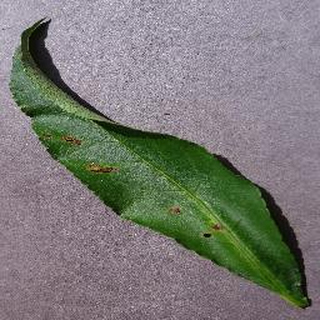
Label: peach_bacterial_spot